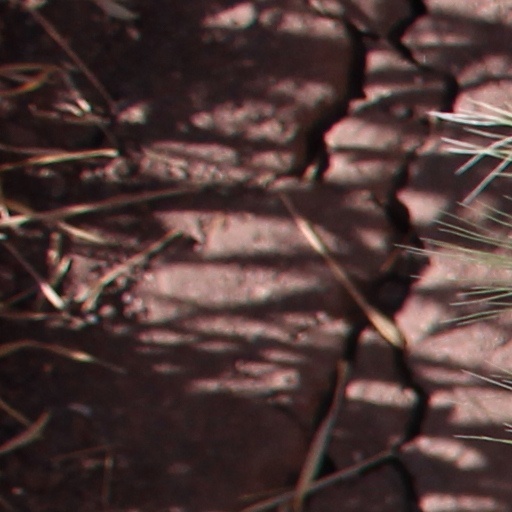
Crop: wheat